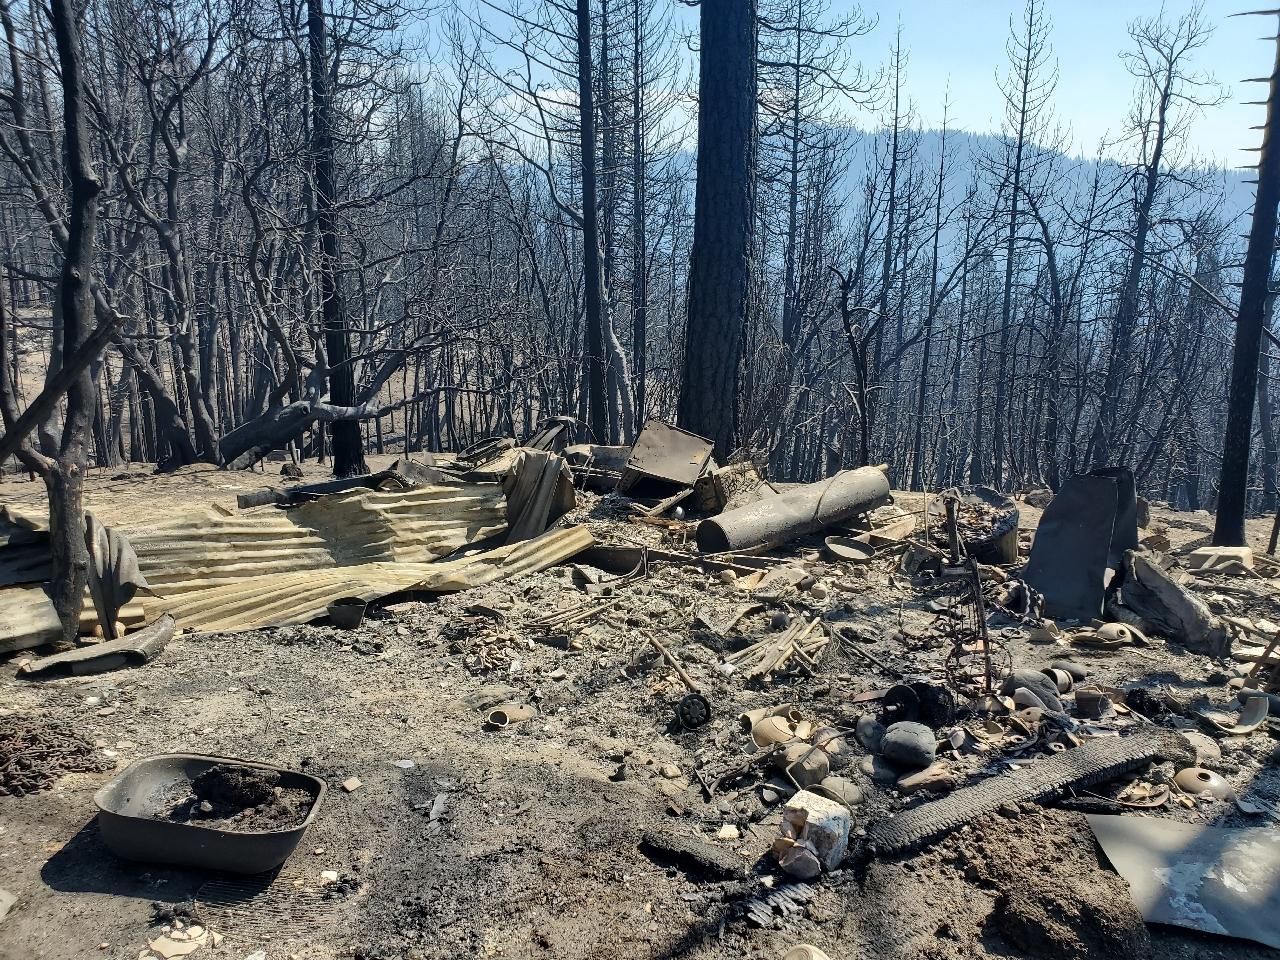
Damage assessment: destroyed